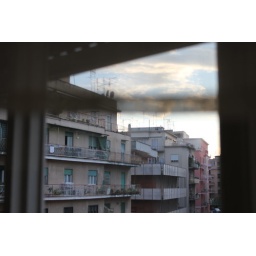
From my kitchen window in Rome